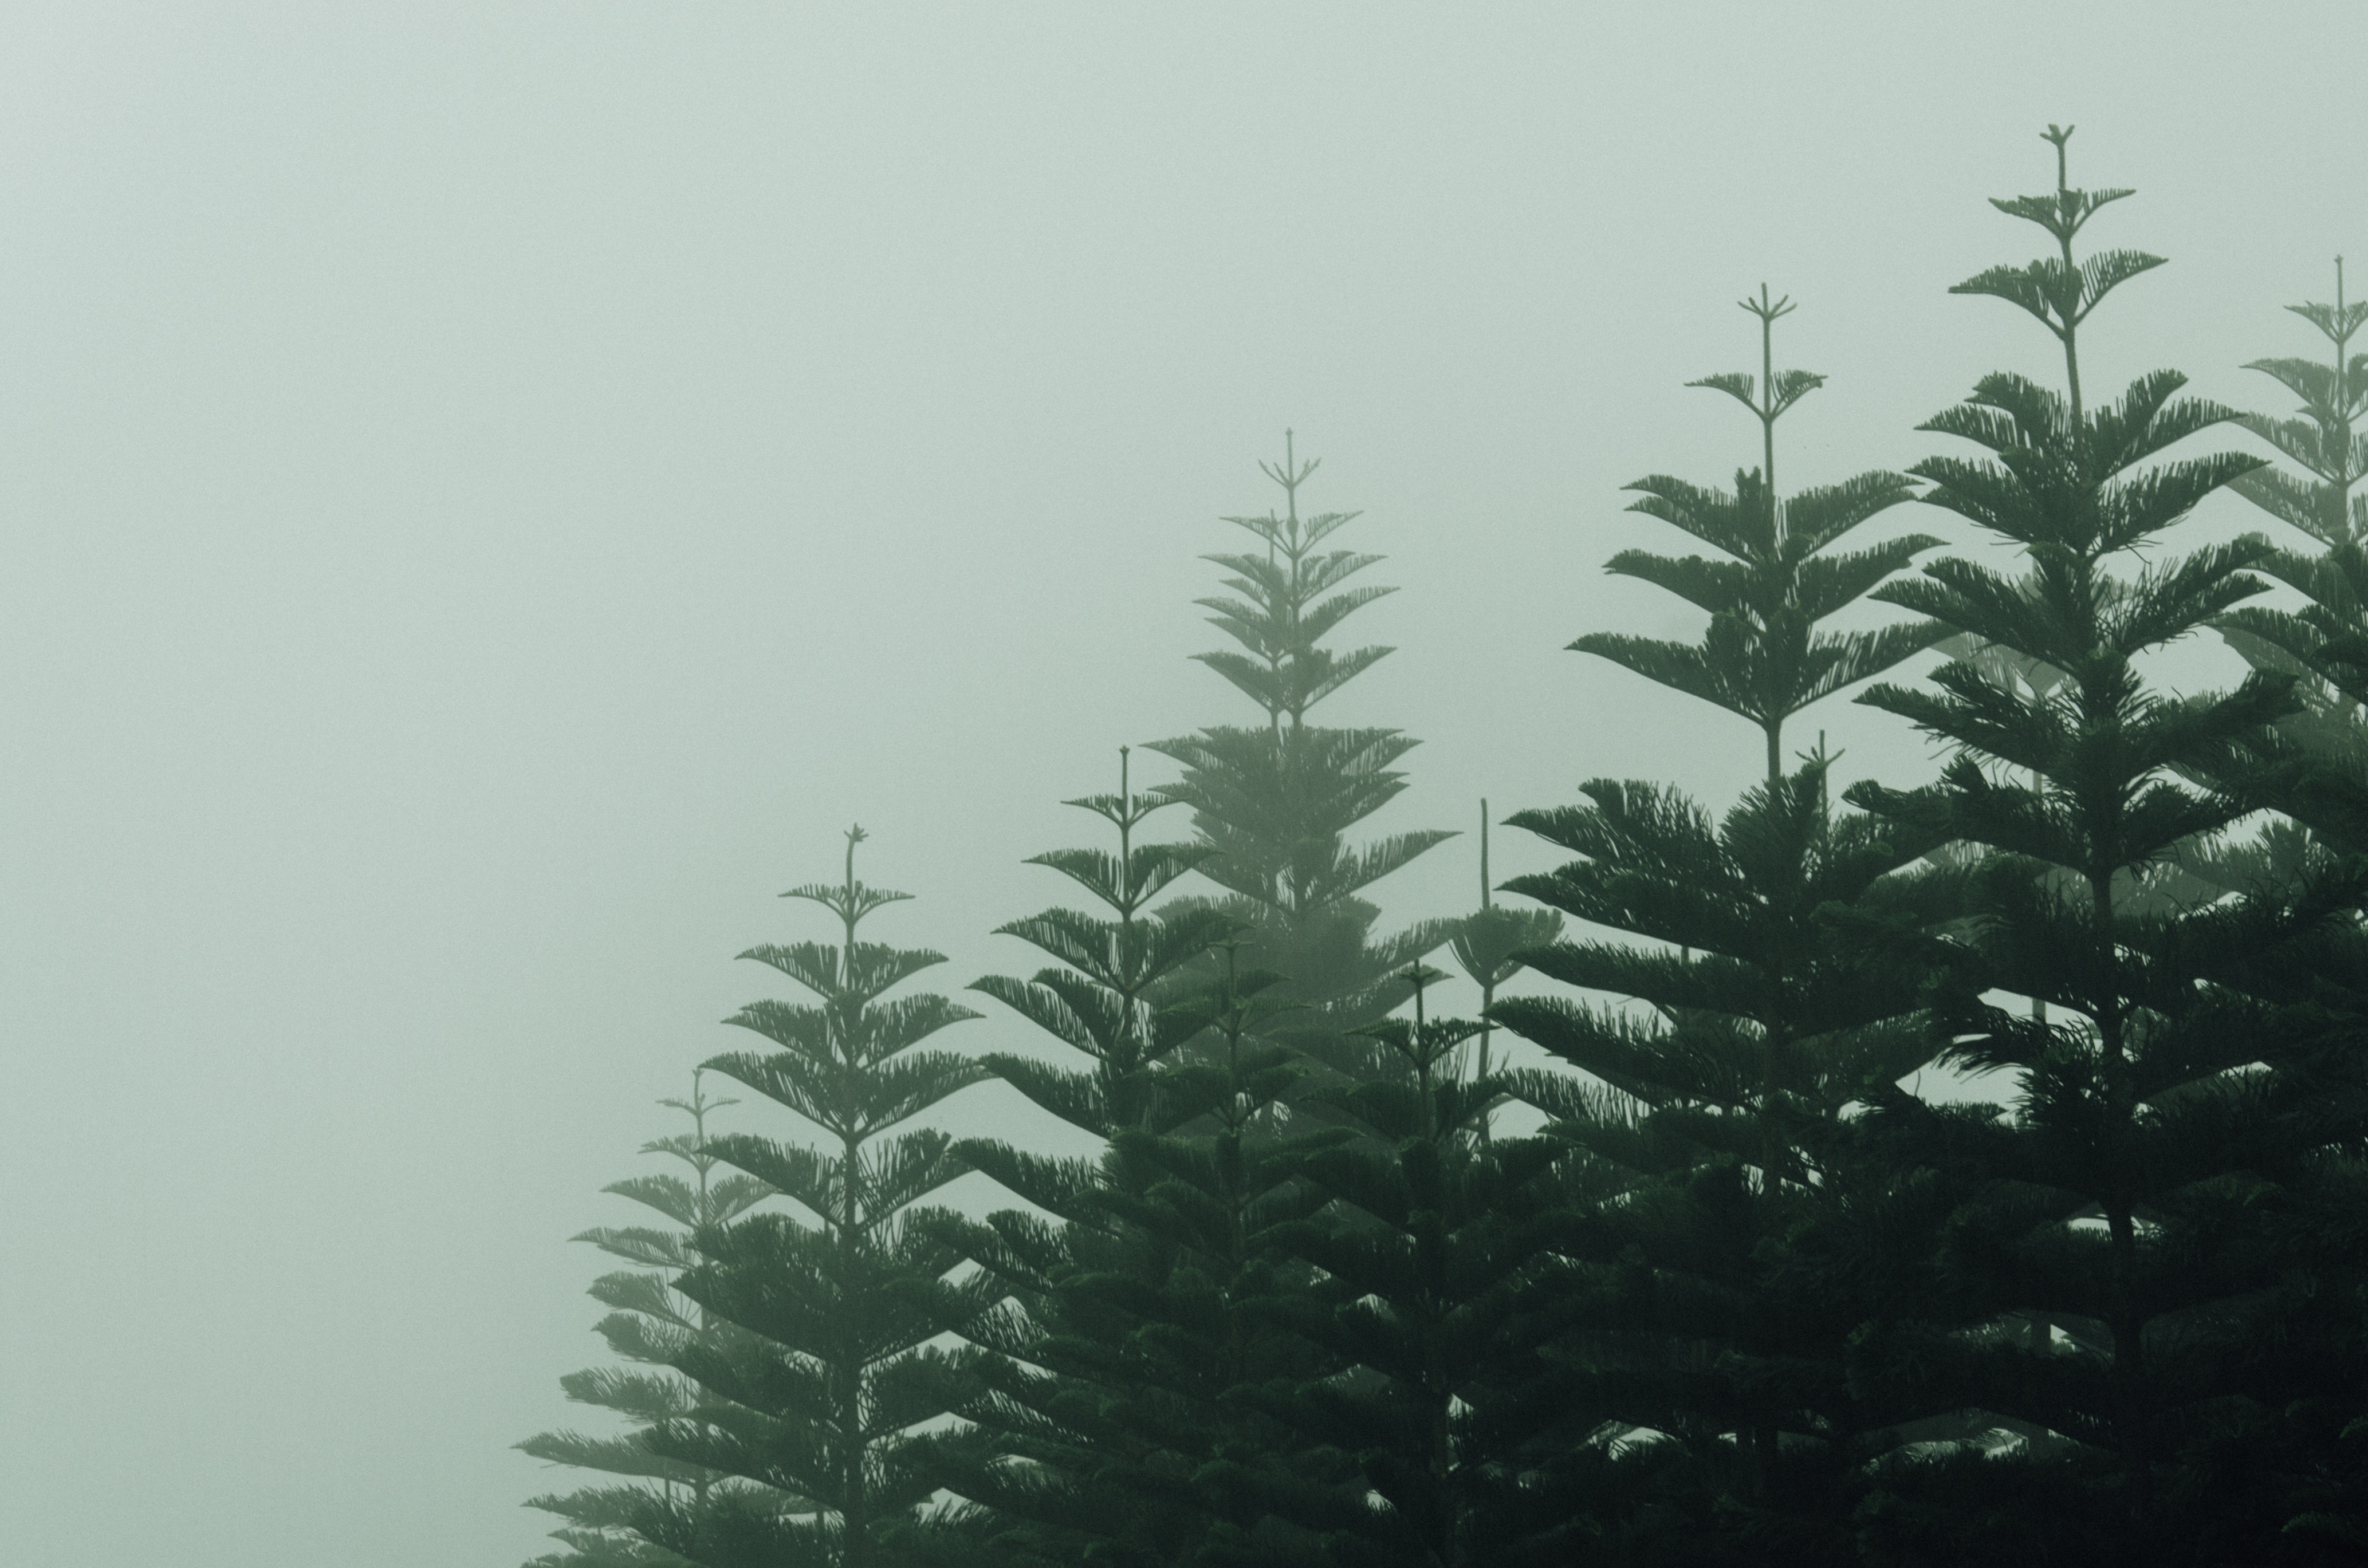
tree, forest, branch, plant, fog, mist, leaf, green, weather, haze, botany, fir, spruce, atmospheric phenomenon, plant stem, arecales